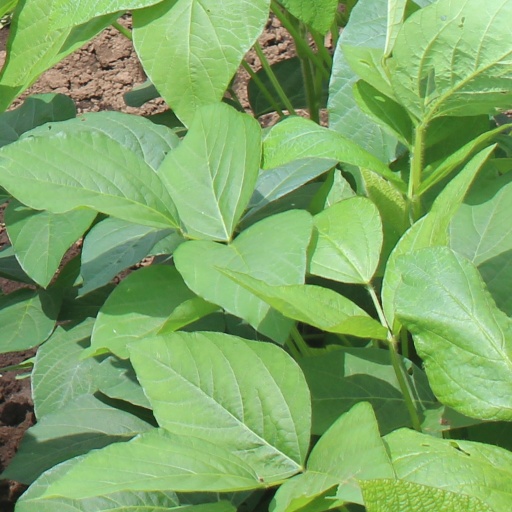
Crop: soybean